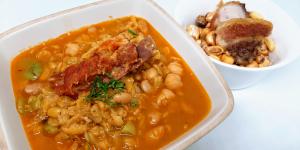
shambar